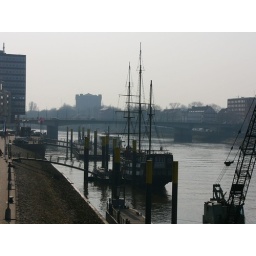
ship in the river